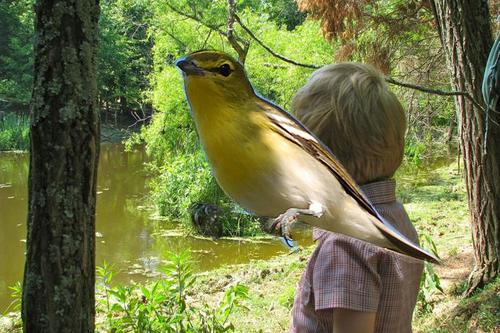
Bird species: Yellow_throated_Vireo
Bird type: landbird
Background: water